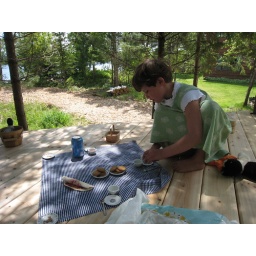
k's first tea party in tree house